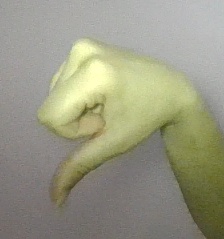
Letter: waw